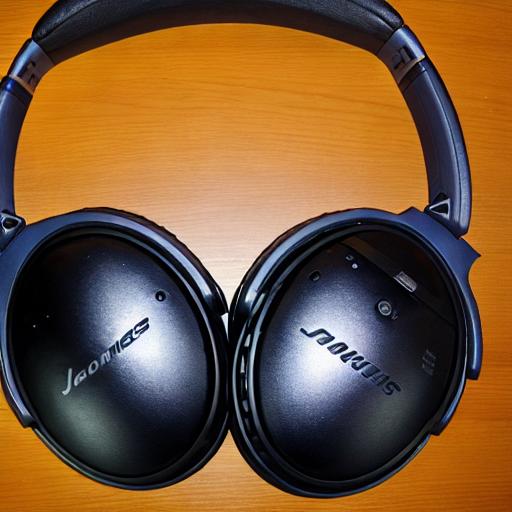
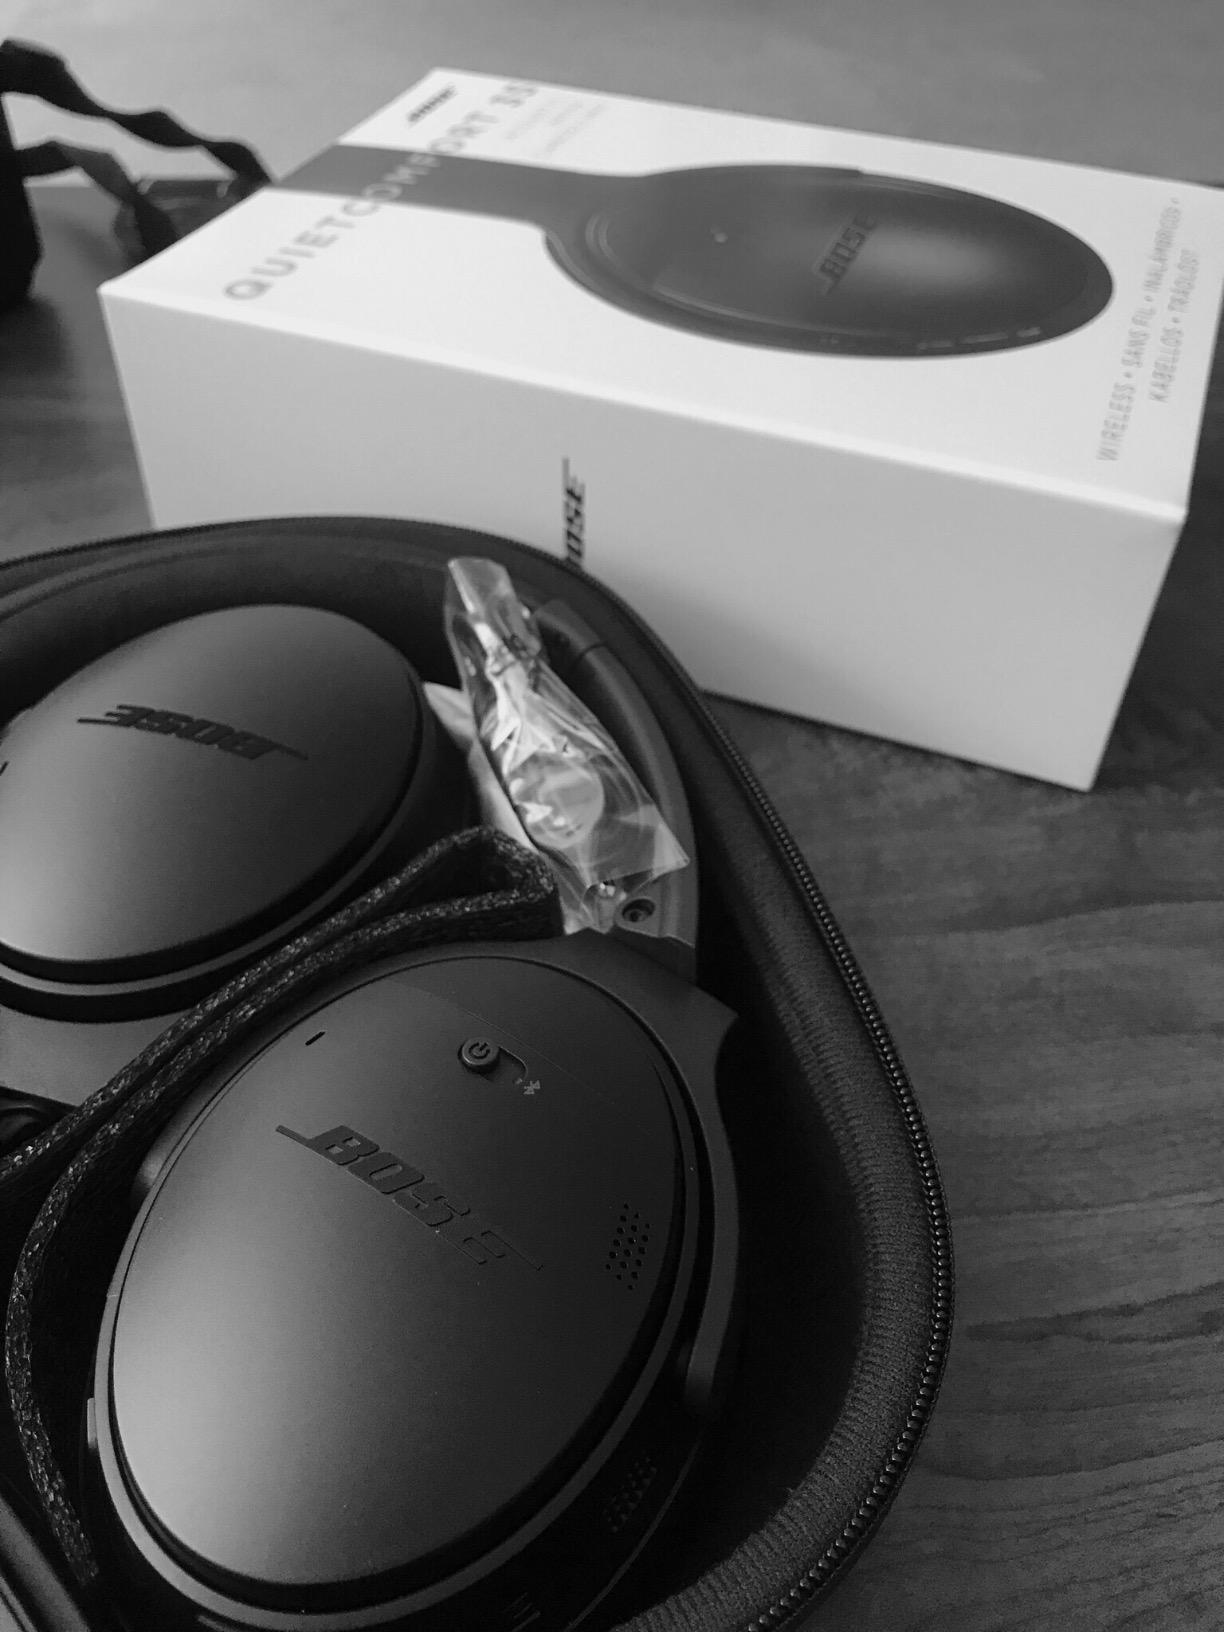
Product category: headphones
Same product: no